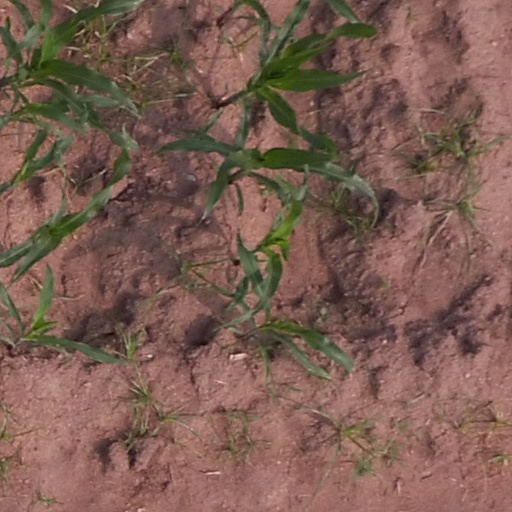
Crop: maize; corn